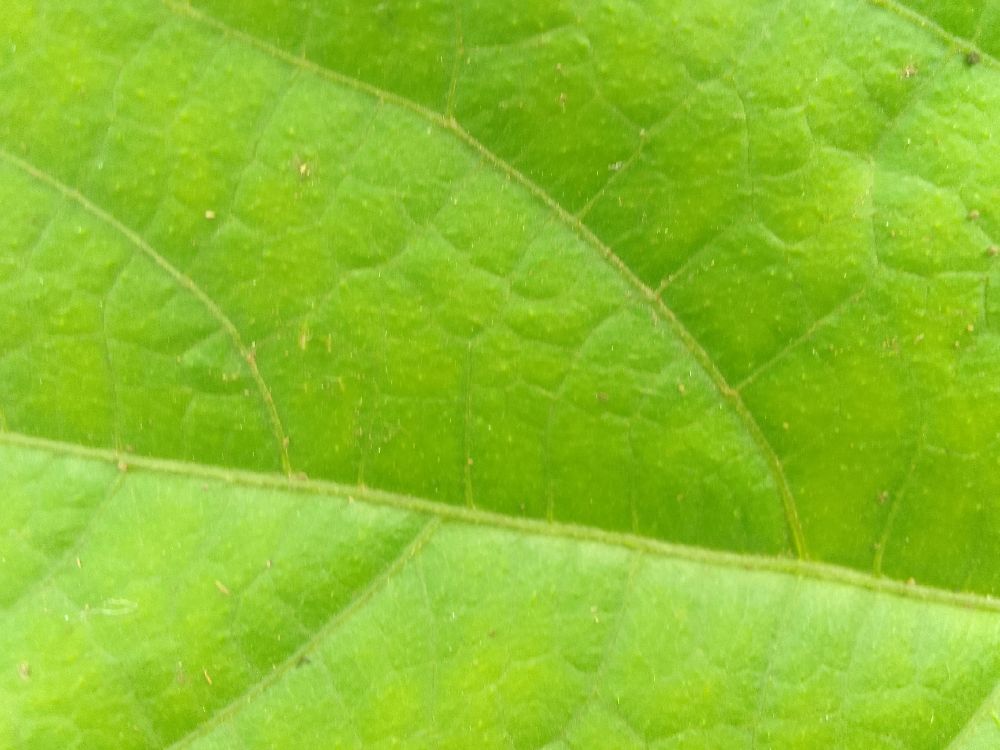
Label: healthy